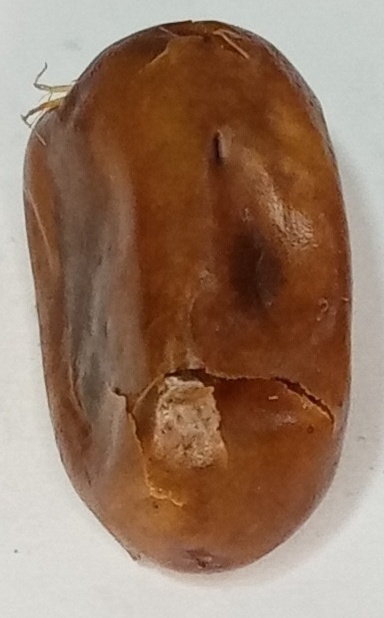
Variety: fasli-toto
Size: large
Grade: grade-1